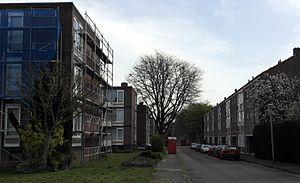
Pottenberg, en maastrichtois « potteberg », est un quartier de la commune de Maastricht, dans la province du Limbourg néerlandais.